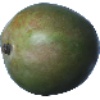
Label: mango